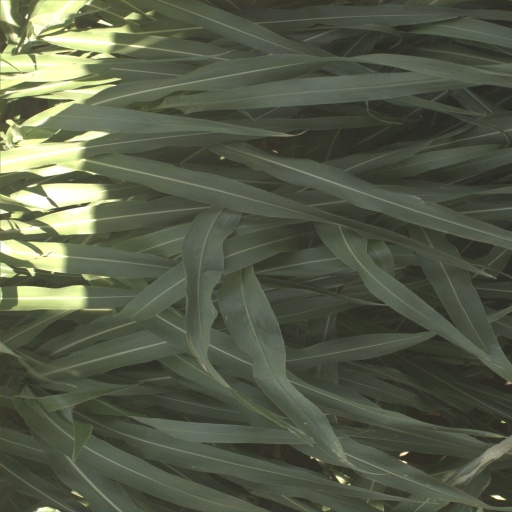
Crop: sorghum